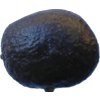
Label: black_avocado